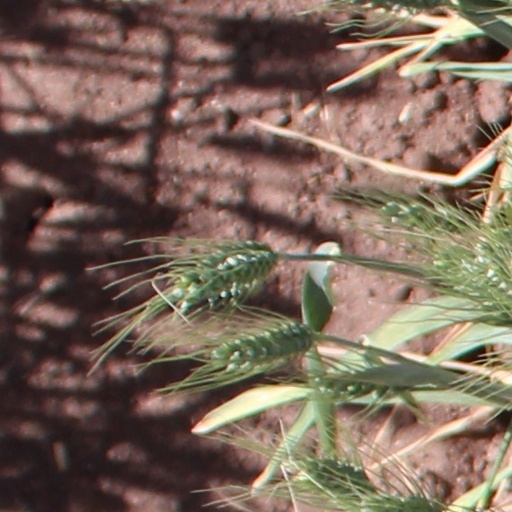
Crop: wheat